Julio Carrasco Bretón

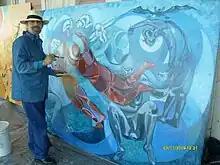
Artist working on canvas piece

Julio Carrasco Bretón was born in 1950 in México. He studied chemical engineering at Universidad Nacional Autónoma de México, graduating with honors in 1975. He studied painting with Lino Picaseno at the Escuela Nacional de Artes Plásticas . In 1977, he began studying for a masters in the philosophy of science. With this mixed background, he has since given classes in art, philosophy and chemistry at UNAM.